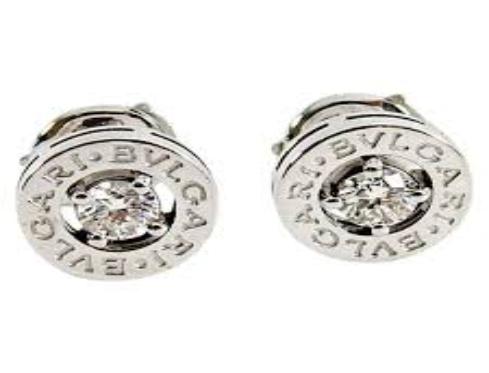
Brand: Bulgari
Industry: Clothes